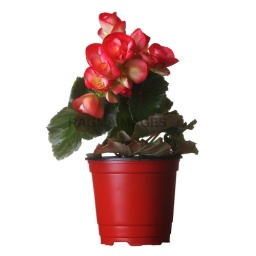
cyclamen house plant isolated in white